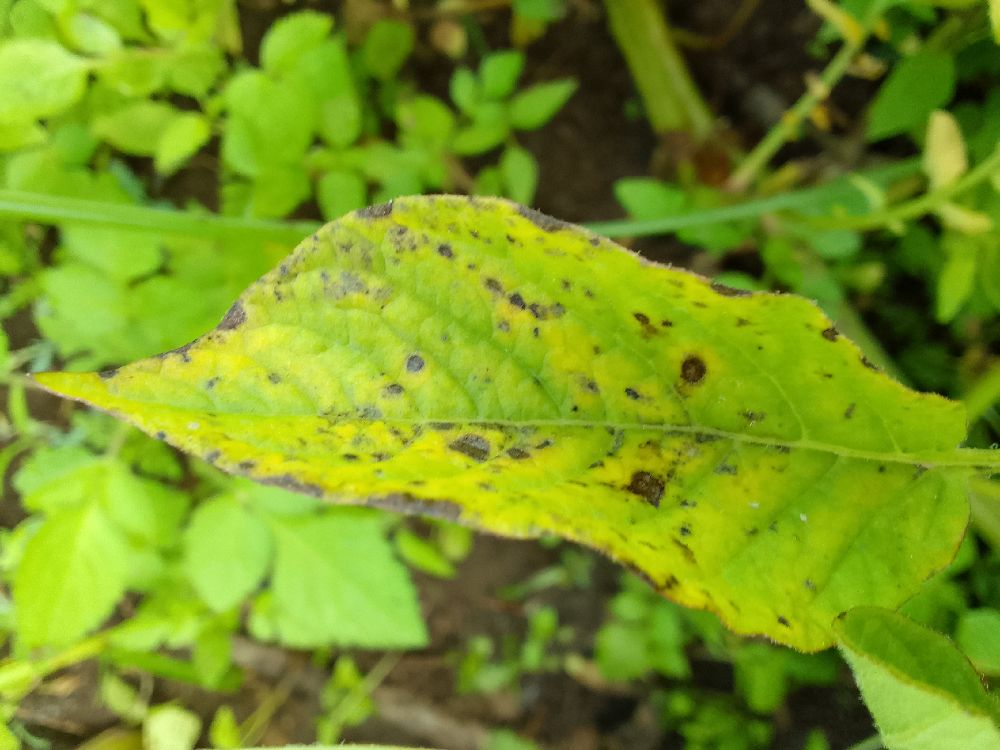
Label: Early blight